Battle of Hayots Dzor (2492 BC)

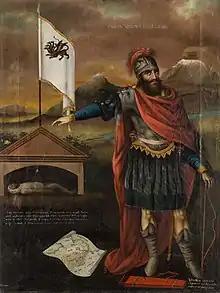
Hayk slays Bel. Painting by Mkrtum Hovnatanyan (1779–1846).

Bel appeared on the battlefield clad in elaborate armor: an iron headdress with glistening pendants, copper plates protecting his chest and back, armored limbs, and a belt around his waist. He carried a double-edged sword on his left, a massive spear in his right hand, and a large shield in his left, flanked by elite warriors on either side.